Foster care in Australia

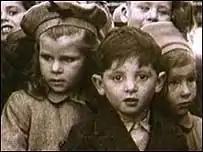
Children of the United Kingdom's Children's Migrant Programme many of whom were placed in foster care in Australia.

Home-based care, which includes foster care, is provided to children who are in need of care and protection. Children and young people are provided with alternative accommodation while they are unable to live with their parents. As well as foster care, this can include placements with relatives or kin, and residential care. In most cases, children in home-based care are also on a care and protection order.